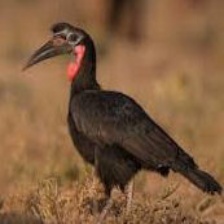
Species: ABYSSINIAN GROUND HORNBILL
Scientific name: BUCORVUS ABYSSINICUS
ImageNet parent category: hornbill